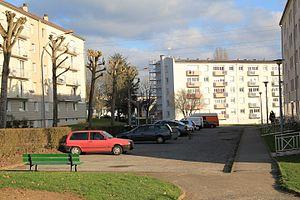
Un grand ensemble à Nogent-le-Rotrou, Eure-et-Loir, France.
Les émeutes urbaines dans les banlieues françaises sont des violences urbaines généralement définies comme un trouble à l'ordre public violent et collectif, avec une coordination minimale, dans des banlieues de grandes agglomérations françaises à partir de la fin des années 1970, et plus précisément au sein de leurs grands ensembles.